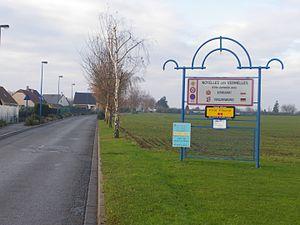
Panneau d'entrée de la commune de Noyelles-lès-Vermelles.
Noyelles-lès-Vermelles est une commune française située dans le département du Pas-de-Calais en région Hauts-de-France.